Greensbury Washington Offley

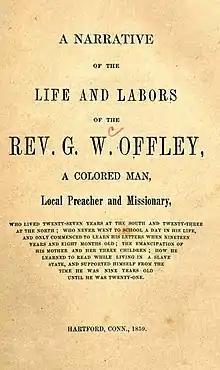
Cover of Offley's autobiography

In his 20s, Offley began moving north, working for railroads and hotels along the way. On November 15, 1835, he arrived in Hartford, Connecticut. On February 21, 1836, he had a conversion experience and became a Methodist Episcopal preacher. Between 1847 and 1849, he fundraised across Massachusetts and Connecticut for the Colored Methodist Zion Society to establish the Worcester Zion Church on Exchange Street. He also aided the Worcester Female Mutual Relief Society.